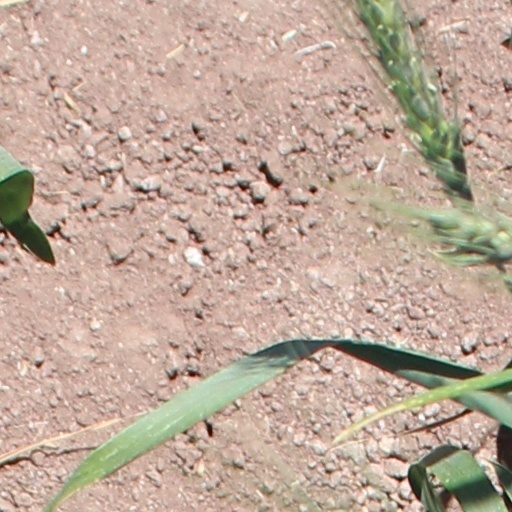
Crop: wheat